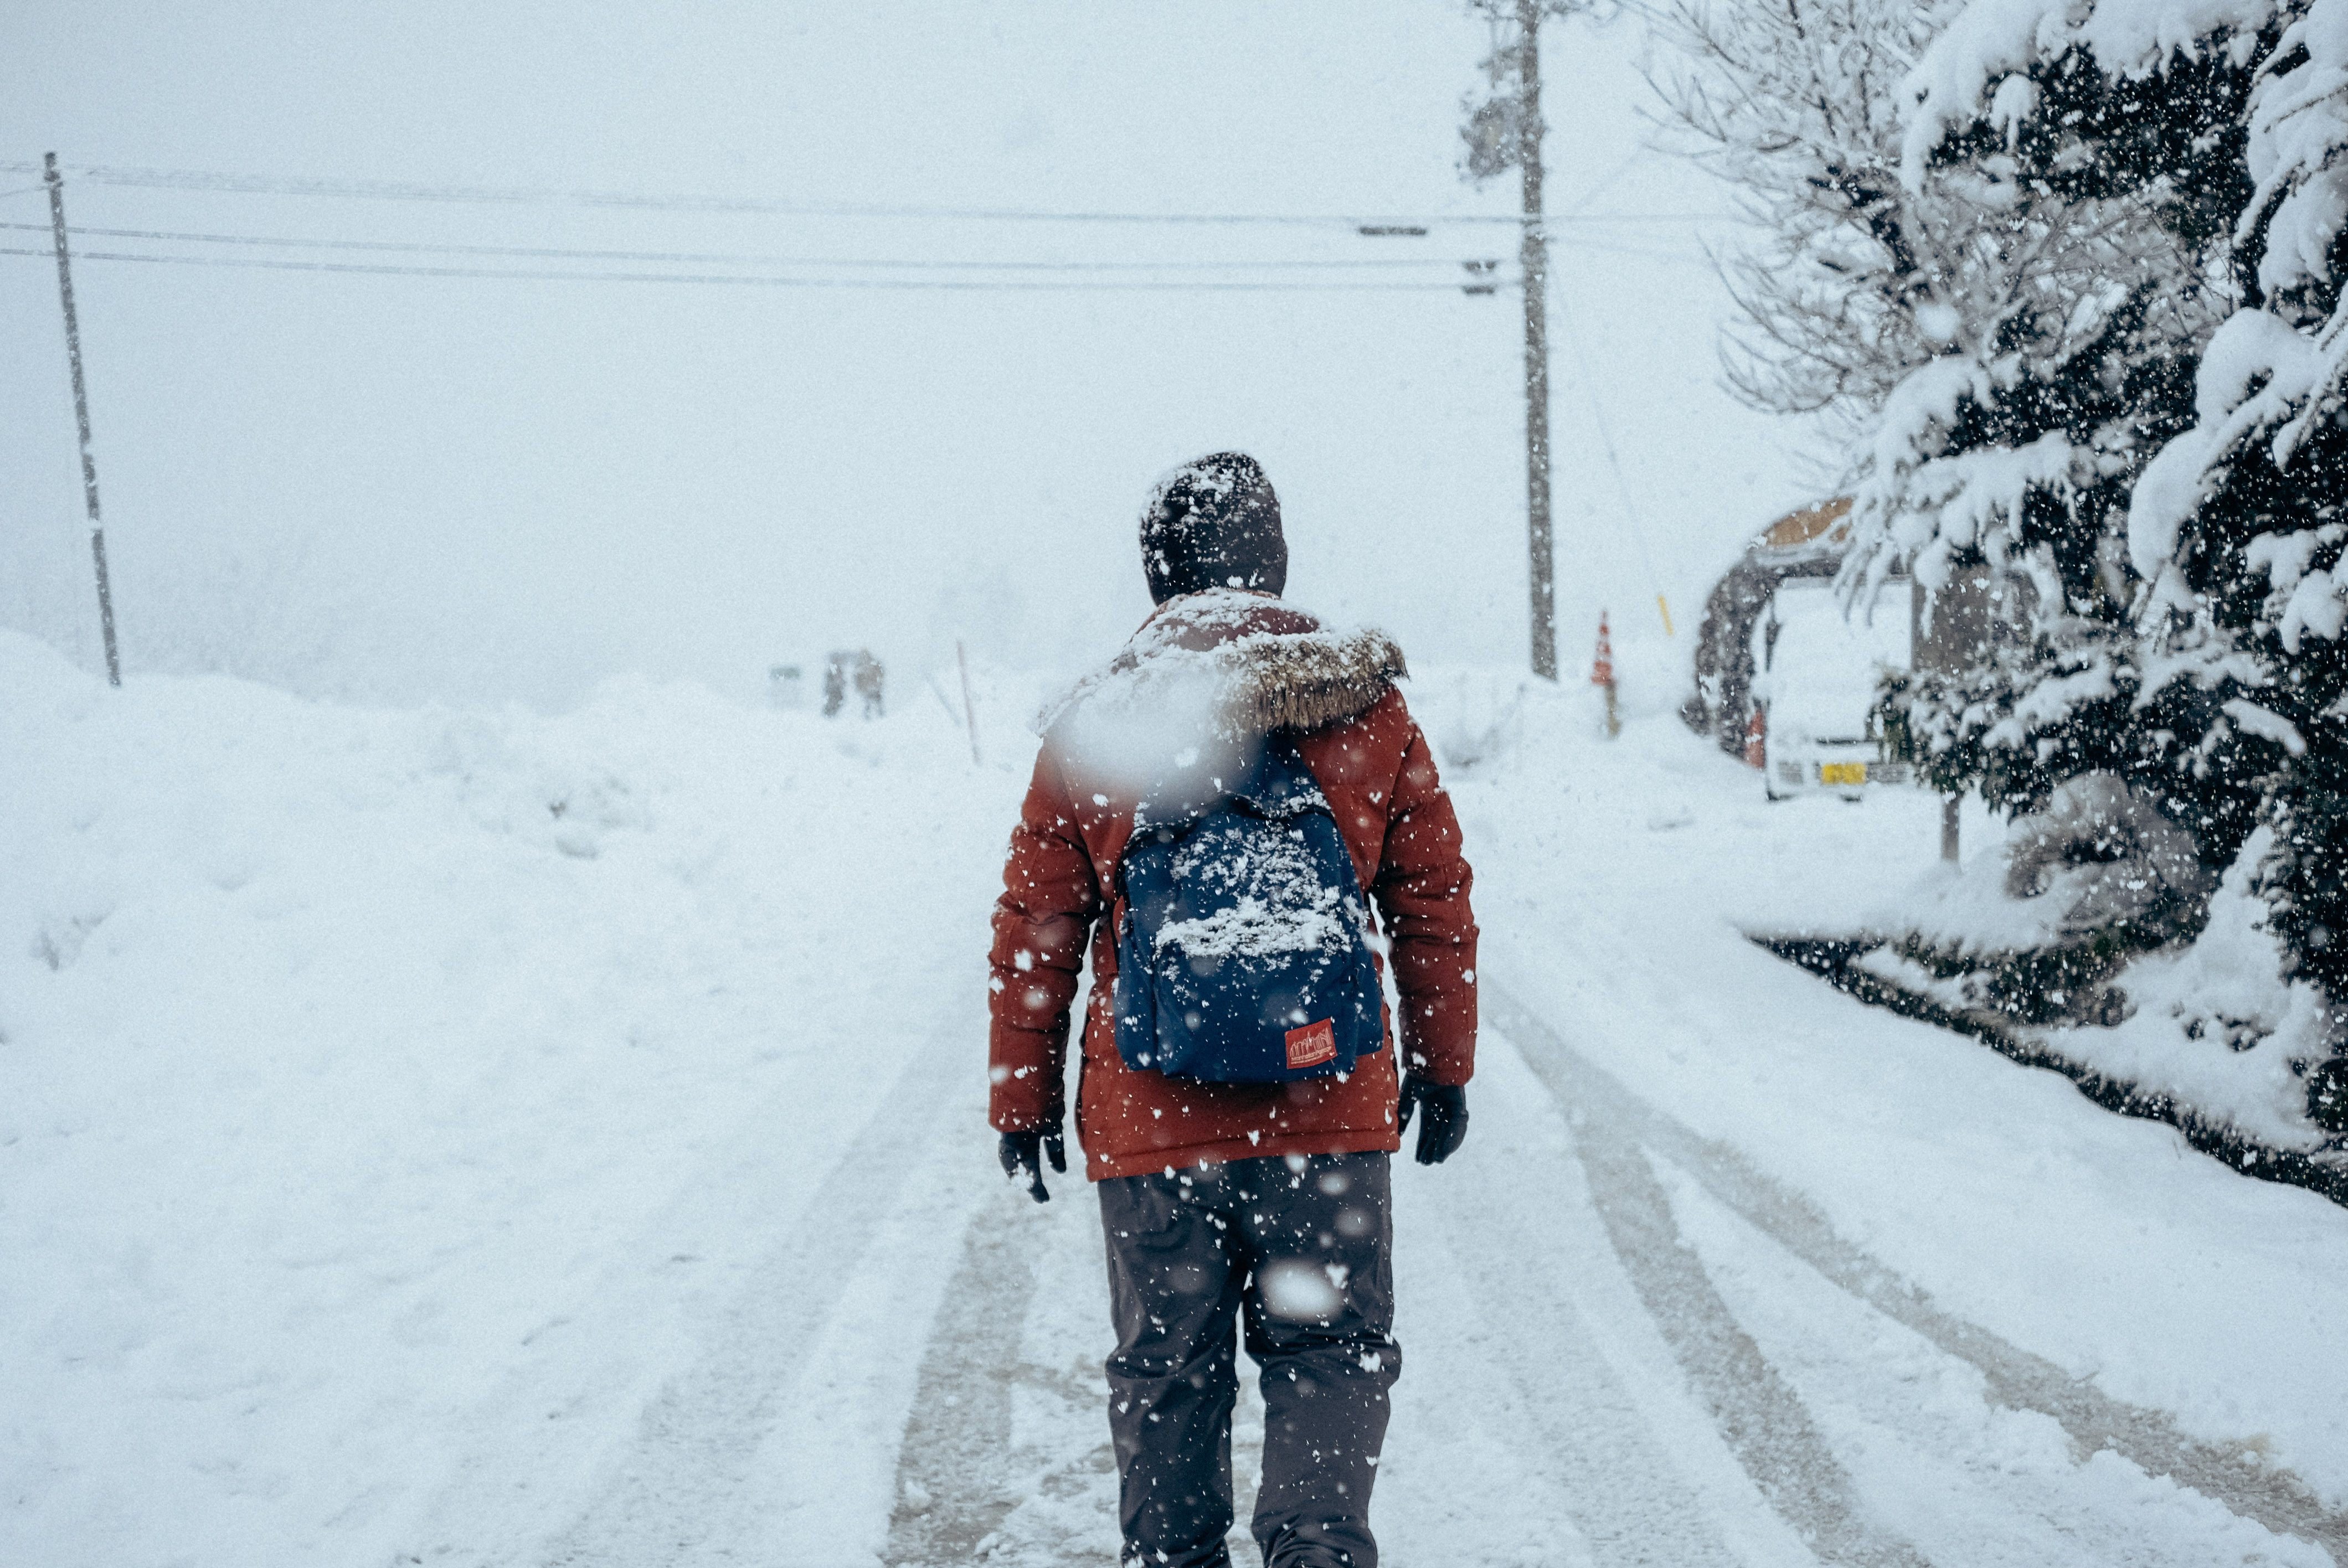
snow, winter, freezing, blizzard, winter storm, geological phenomenon, fun, tree, outerwear, recreation, rain and snow mixed, Playing in the snow